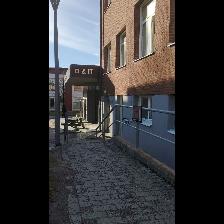
Label: NonHuman